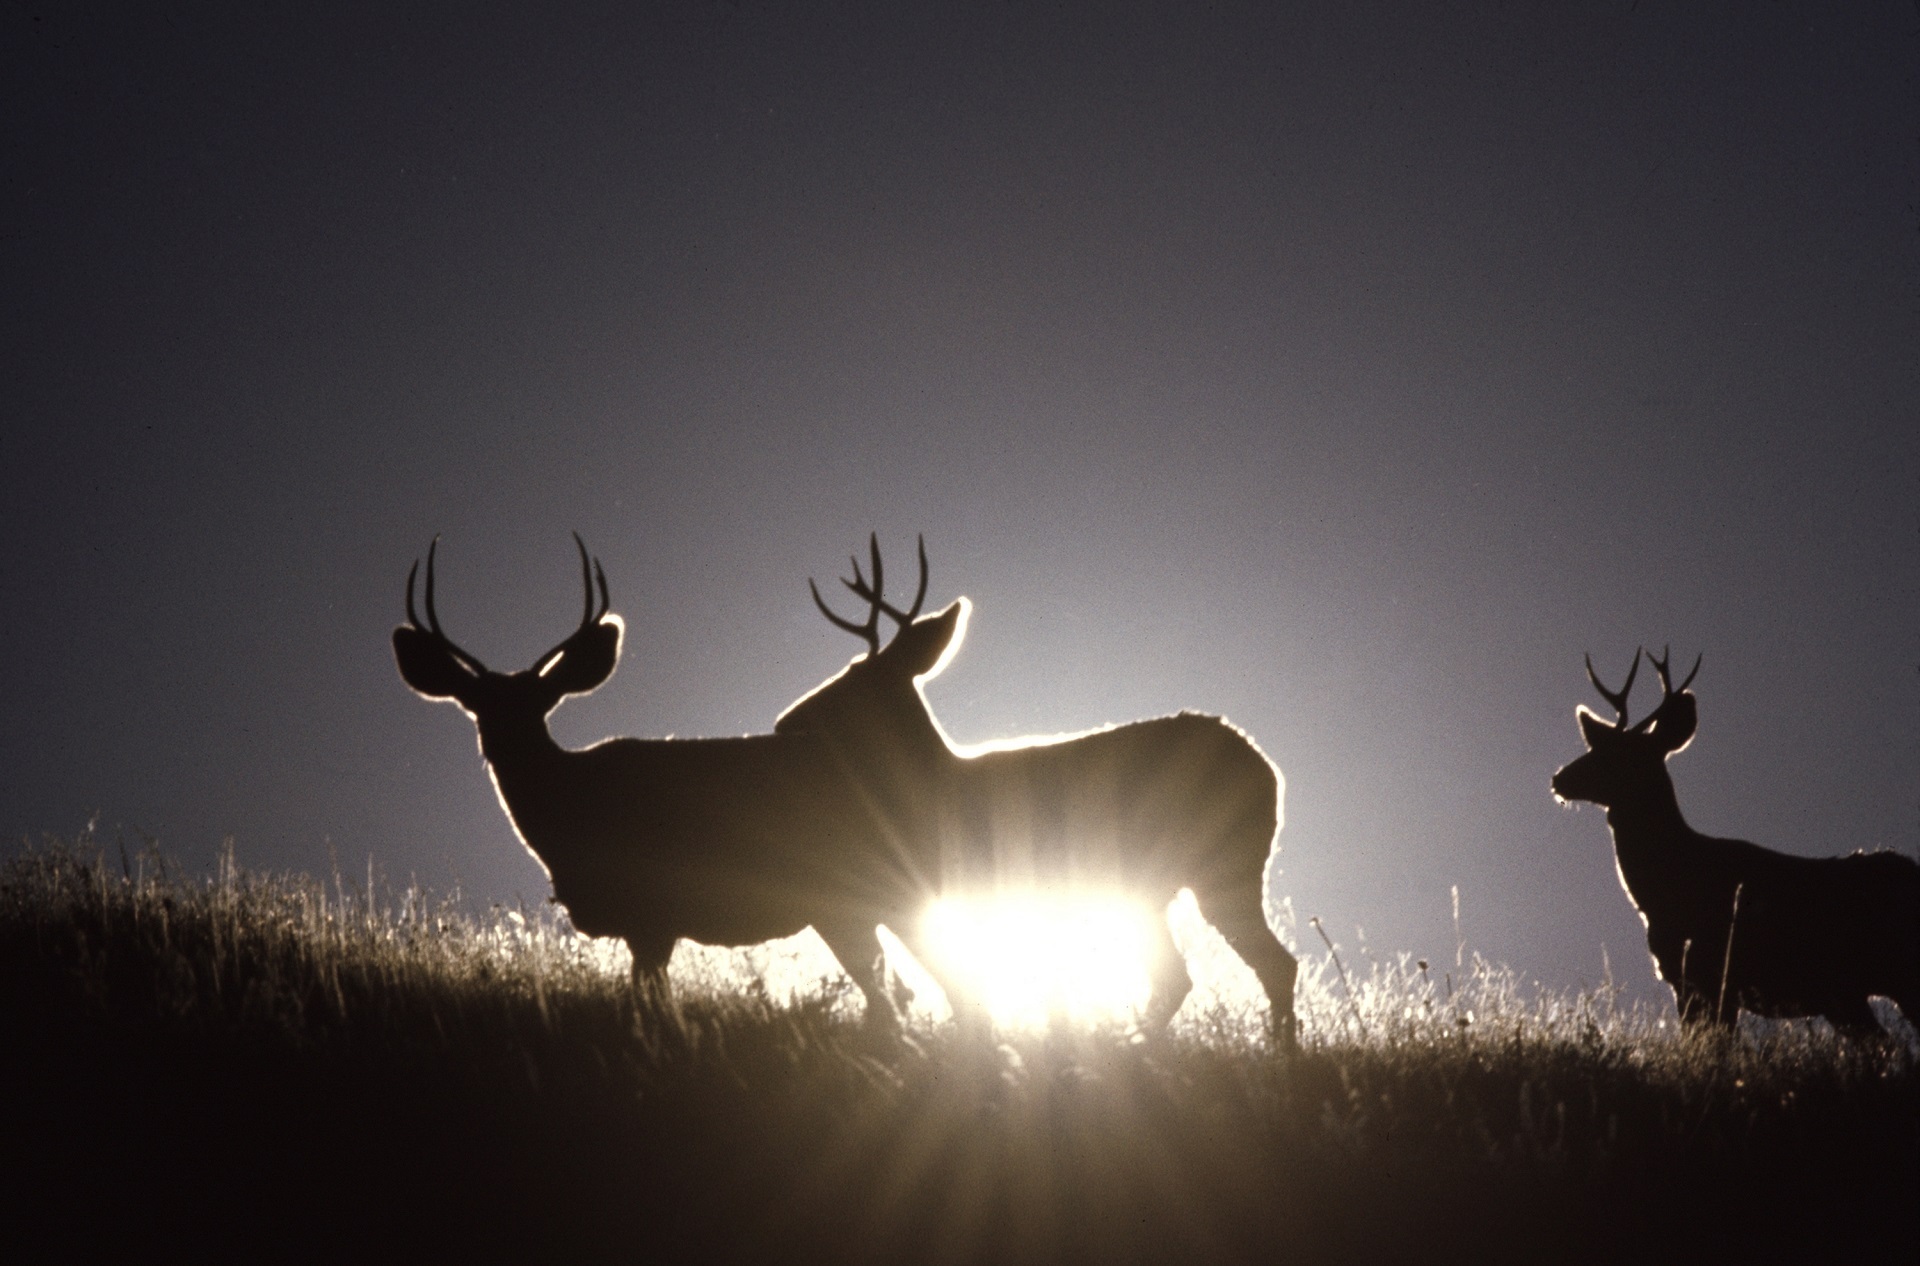
landscape, nature, grass, wilderness, sunset, hill, looking, dusk, wildlife, deer, twilight, portrait, herd, mammal, fauna, outdoors, ears, reindeer, vertebrate, silhouettes, males, mule deer, bucks